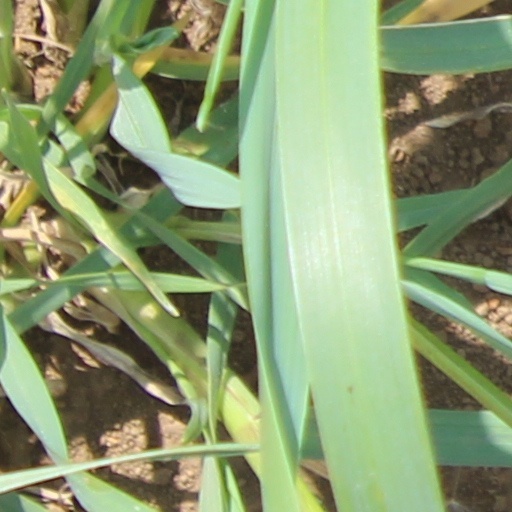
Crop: wheat